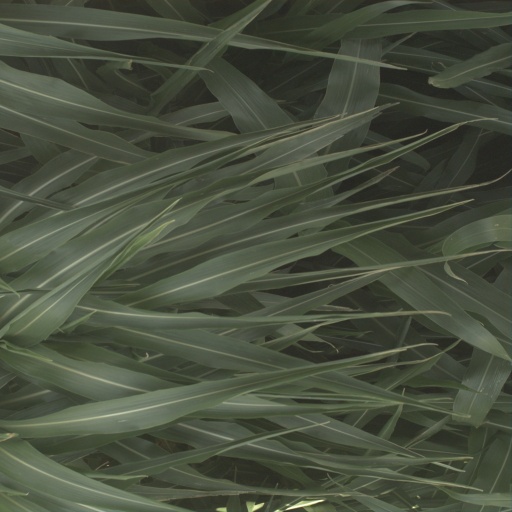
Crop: sorghum